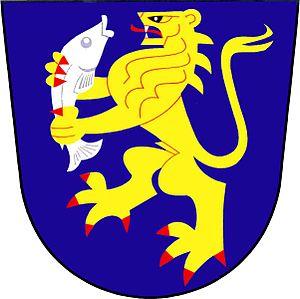
Charvatce est une commune du district de Mladá Boleslav, dans la région de Bohême-Centrale, en République tchèque. Sa population s'élevait à 314 habitants en 2020.